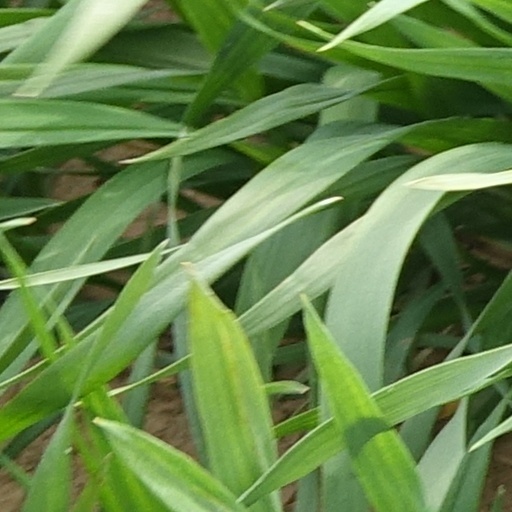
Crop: wheat